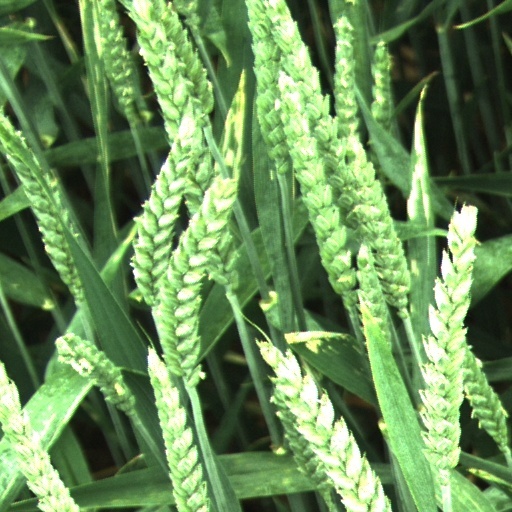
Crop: wheat